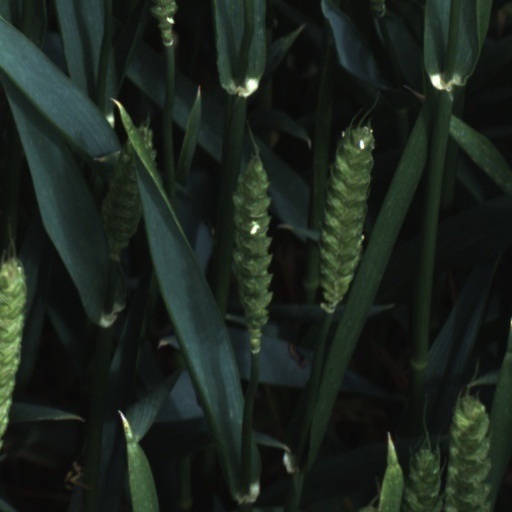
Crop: wheat